Question: What has white stitching?
Tambaya: Menene yakeda farin ɗinki?
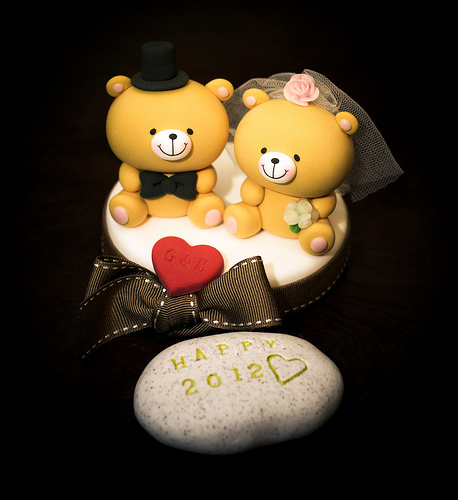
Answer: Black ribbon.
Amsa: Baƙin kintinkiri.